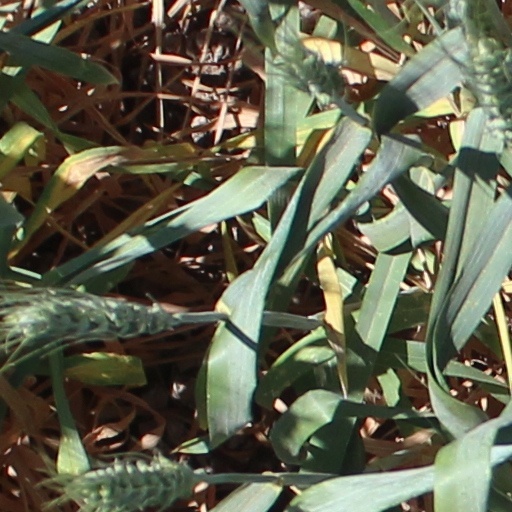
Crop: wheat